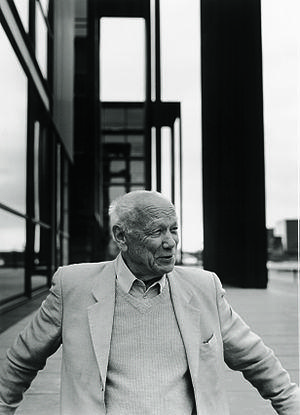
Henning Larsen, né le 20 août 1925 à Opsund et mort le 22 juin 2013 à Copenhague, est un architecte danois. Il est le fondateur du cabinet d'architectes Henning Larsen Architects.